Beyond Words (2017 film)

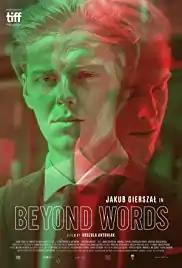
Film poster

Beyond Words is a 2017 Dutch-Polish drama film directed by Urszula Antoniak. It was screened in the Contemporary World Cinema section at the 2017 Toronto International Film Festival.